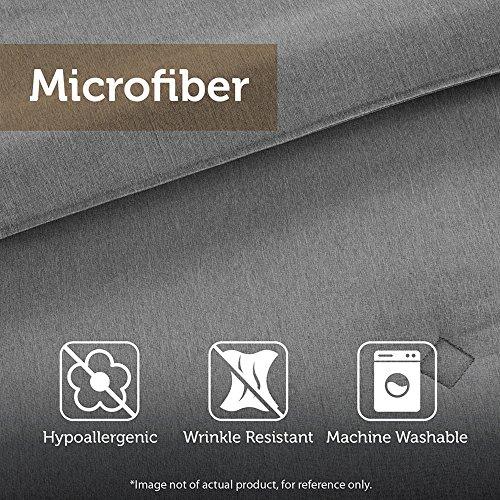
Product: Mi Zone Kids Crazy Daisy Twin Bedding For Girls Quilt Set - Sky Blue, Pink , Flowers, Butterfly – 3 Piece Kids Girls Quilts – Ultra Soft Microfiber Quilt Sets Coverlet
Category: Home & Kitchen | Bedding | Kids' Bedding | Quilts & Sets | Quilt Sets
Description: PRODUCT FEATURES- Daisy collection uses muted shades of blue, pink, yellow, and green to highlight the flowers and butterflies throughout the top of bed.
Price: $50.94
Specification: ProductDimensions:86x68x0.2inches|ItemWeight:4.6pounds|ShippingWeight:4.6pounds(Viewshippingratesandpolicies)|Manufacturer:MiZoneKids|ASIN:B00RN4BYOC|Itemmodelnumber:MZK80-042